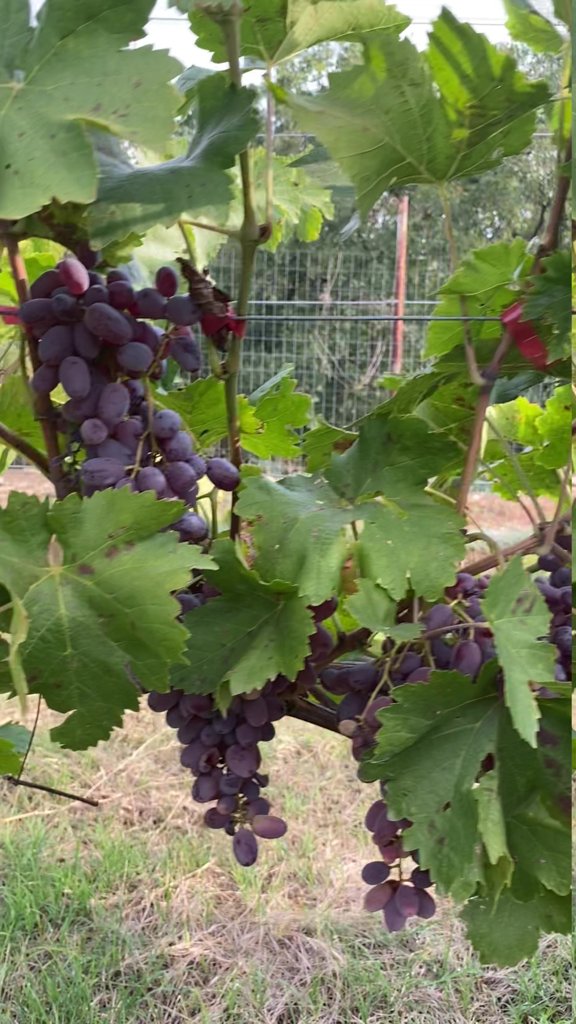
Berries visible: 94
Grape clusters: 3